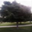
Label: maple_tree